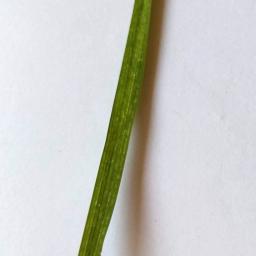
Label: Rice___Healthy